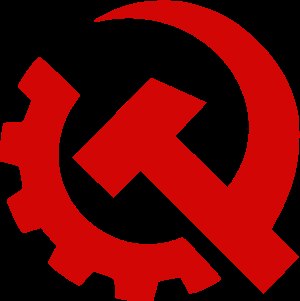
USA's kommunistiske parti
CPUSA’s logo
USA's kommunistiske parti er et amerikansk venstrefløjsparti, der blev grundlagt i 1919 og tilknyttet Komintern. I dag fører partiet ikke en revolutionær politik. Partiet har ikke siden 1984 opstillet til valg.